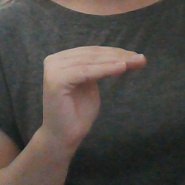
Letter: haa